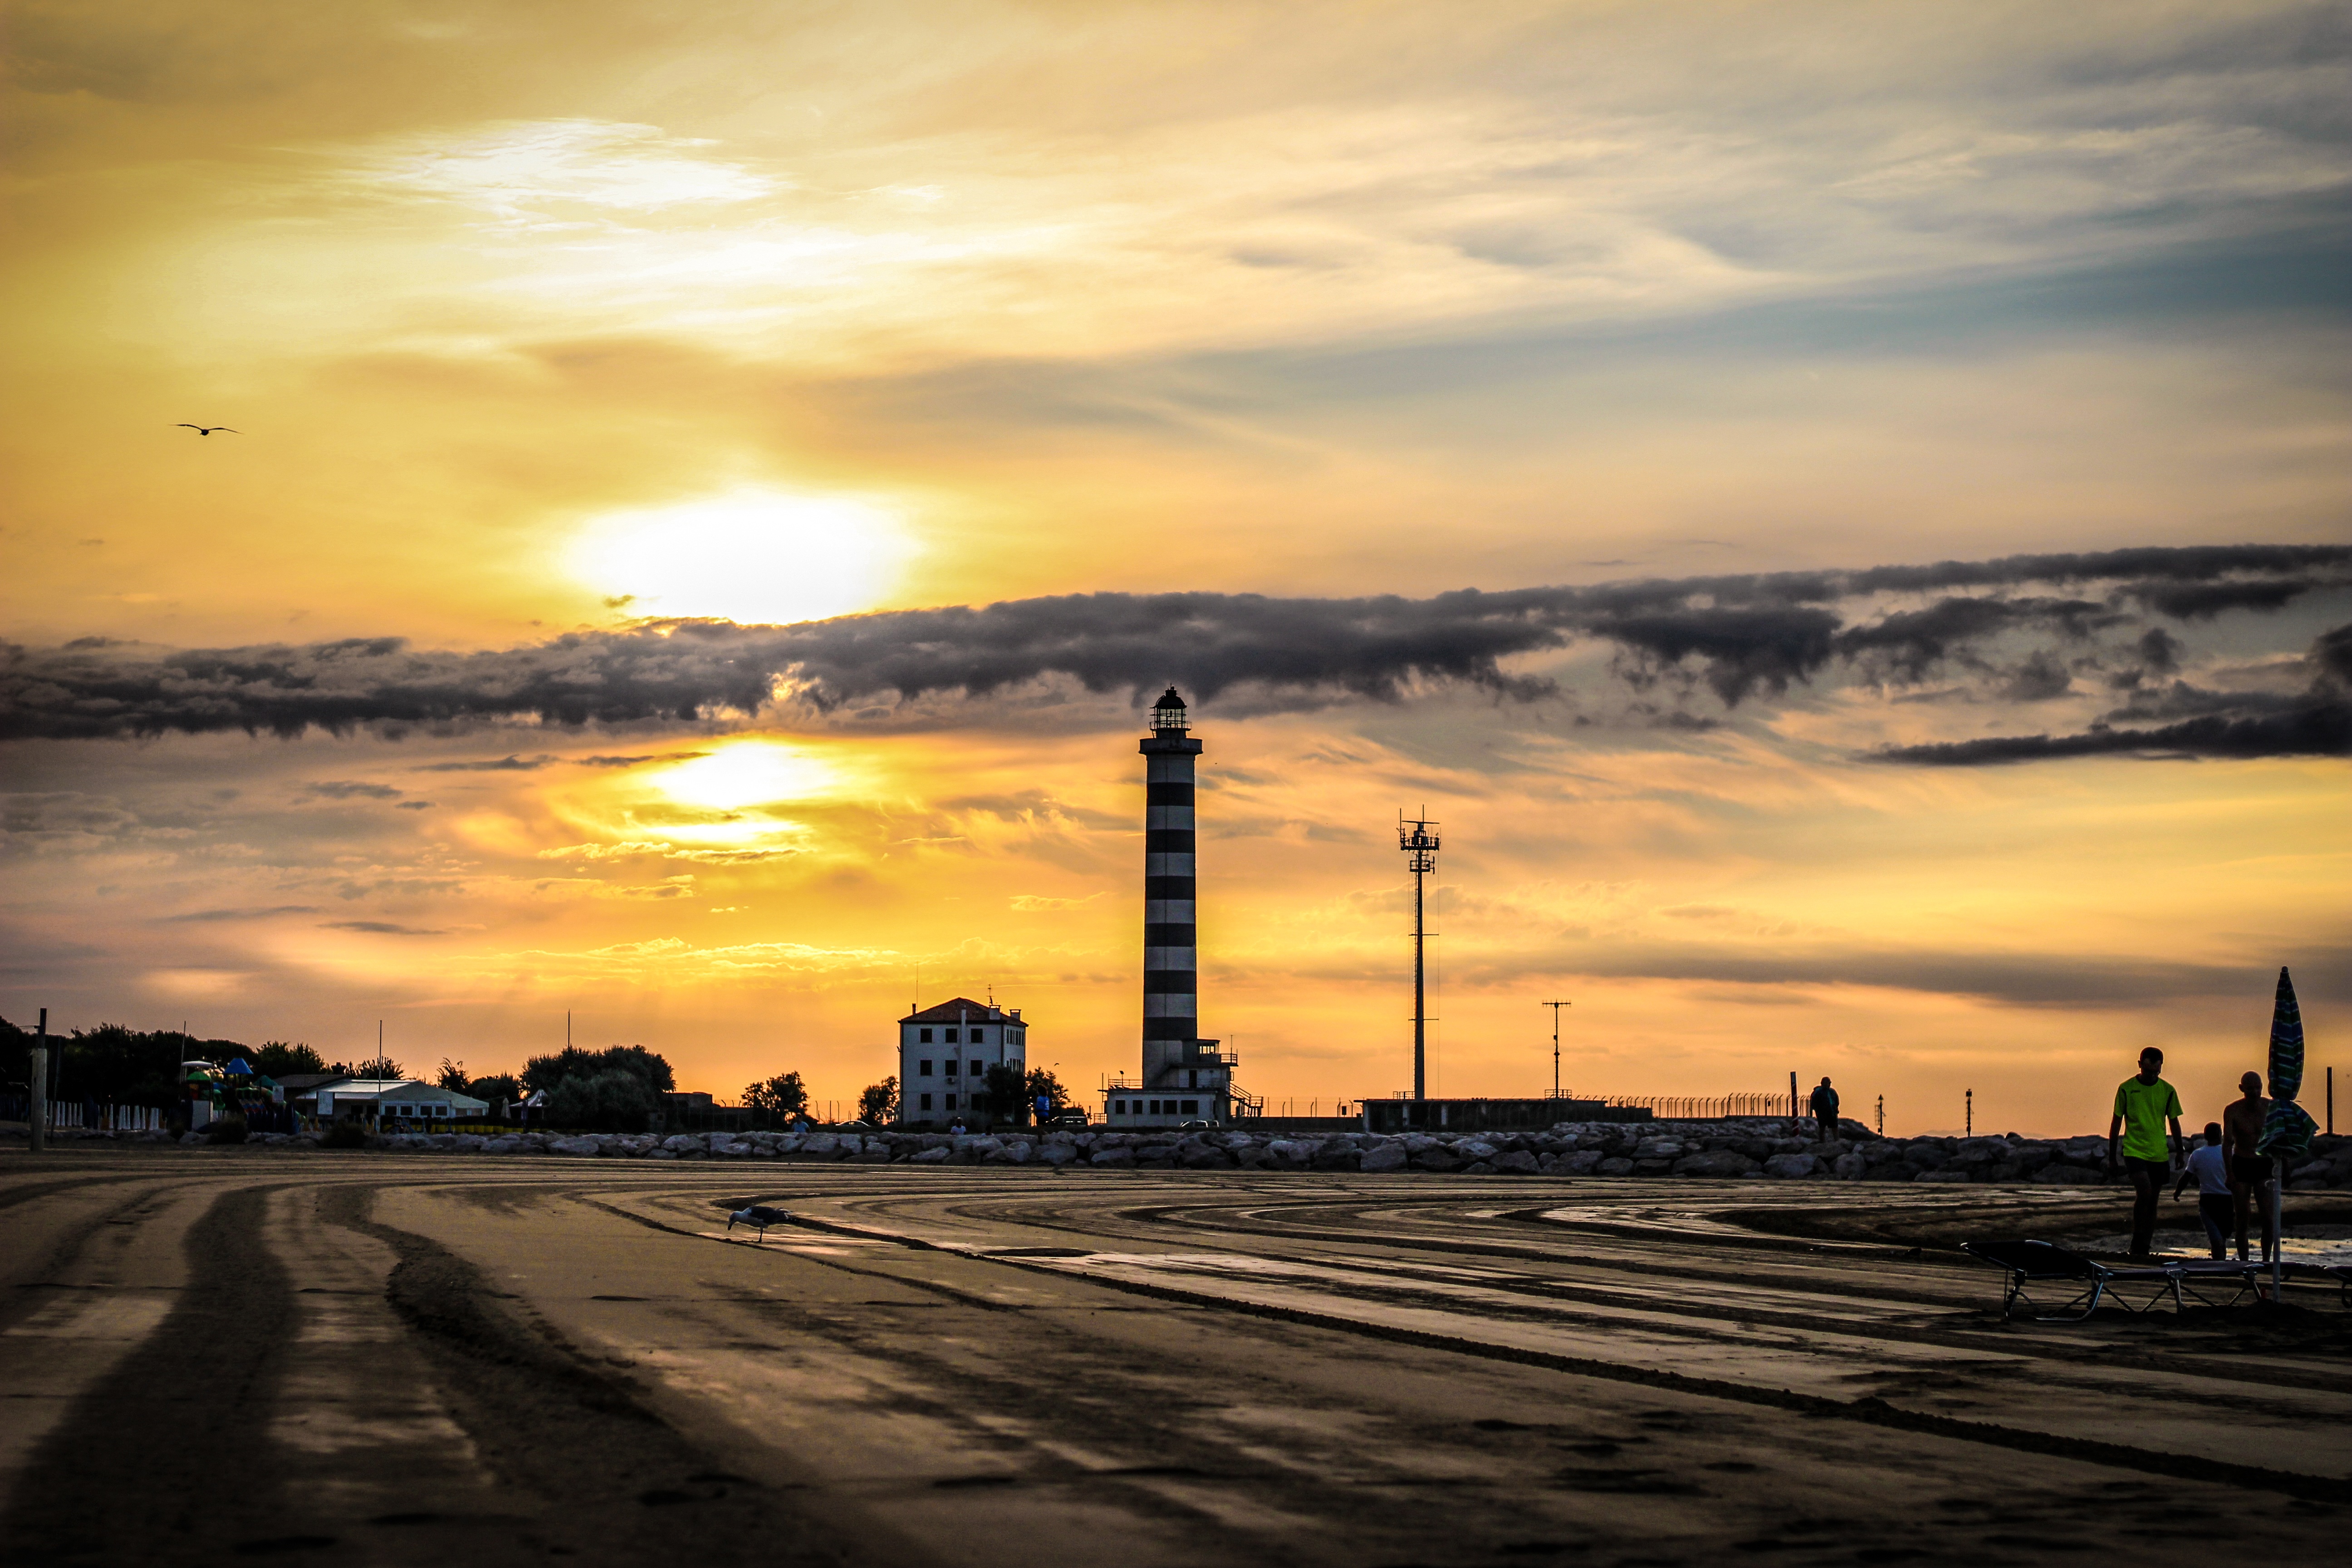
beach, landscape, sea, coast, horizon, cloud, lighthouse, sky, sun, sunrise, sunset, sunlight, morning, dawn, summer, dusk, evening, clouds, shades, jesolo, afterglow